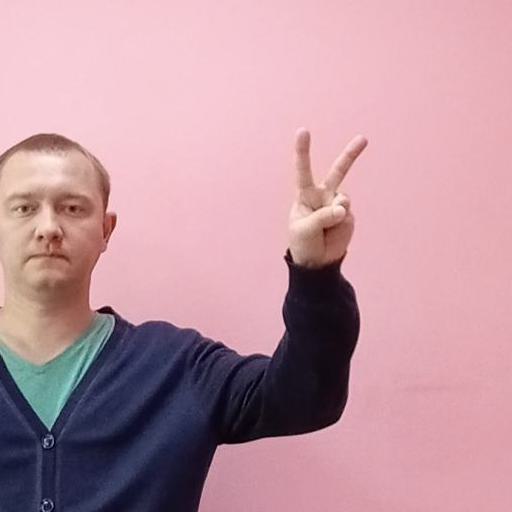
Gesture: peace